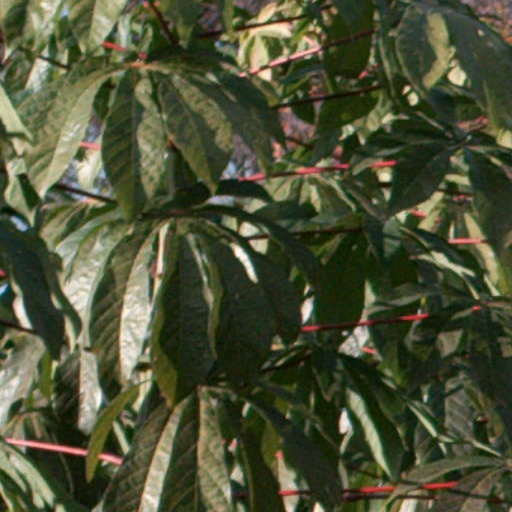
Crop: cassava